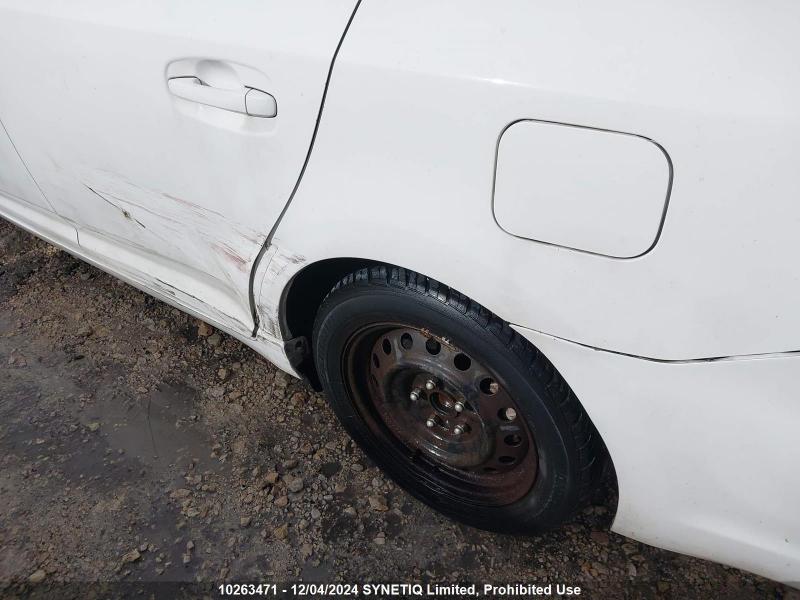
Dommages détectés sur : aile arrière droite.
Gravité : mineur